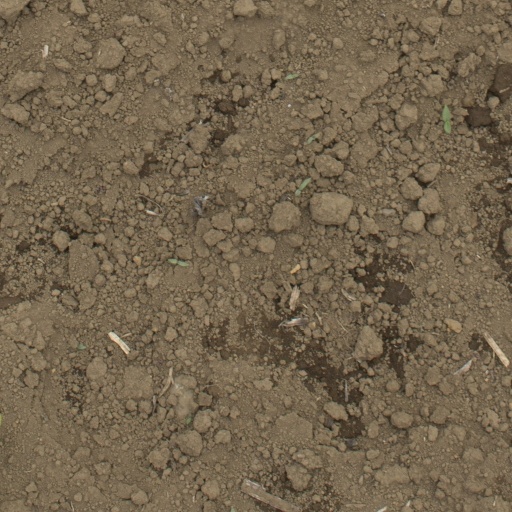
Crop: Jerusalem artichoke